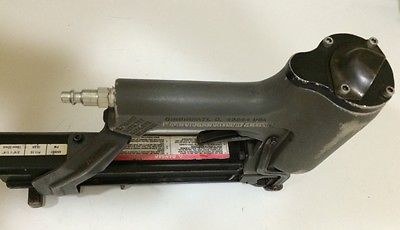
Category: stapler